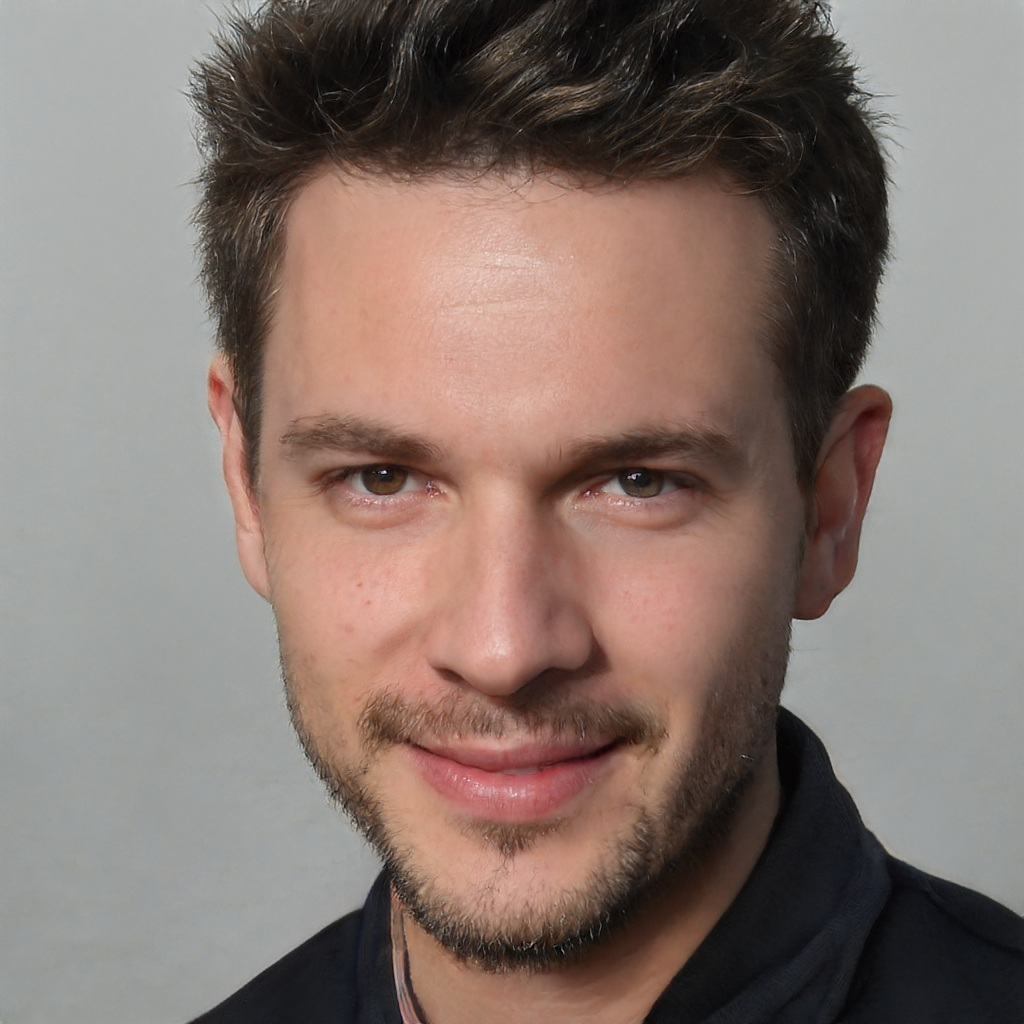
Gender: Male